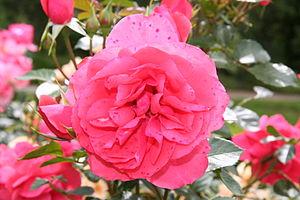
Rose Riberhus - Roseraie de Bagatelle (Paris, France).